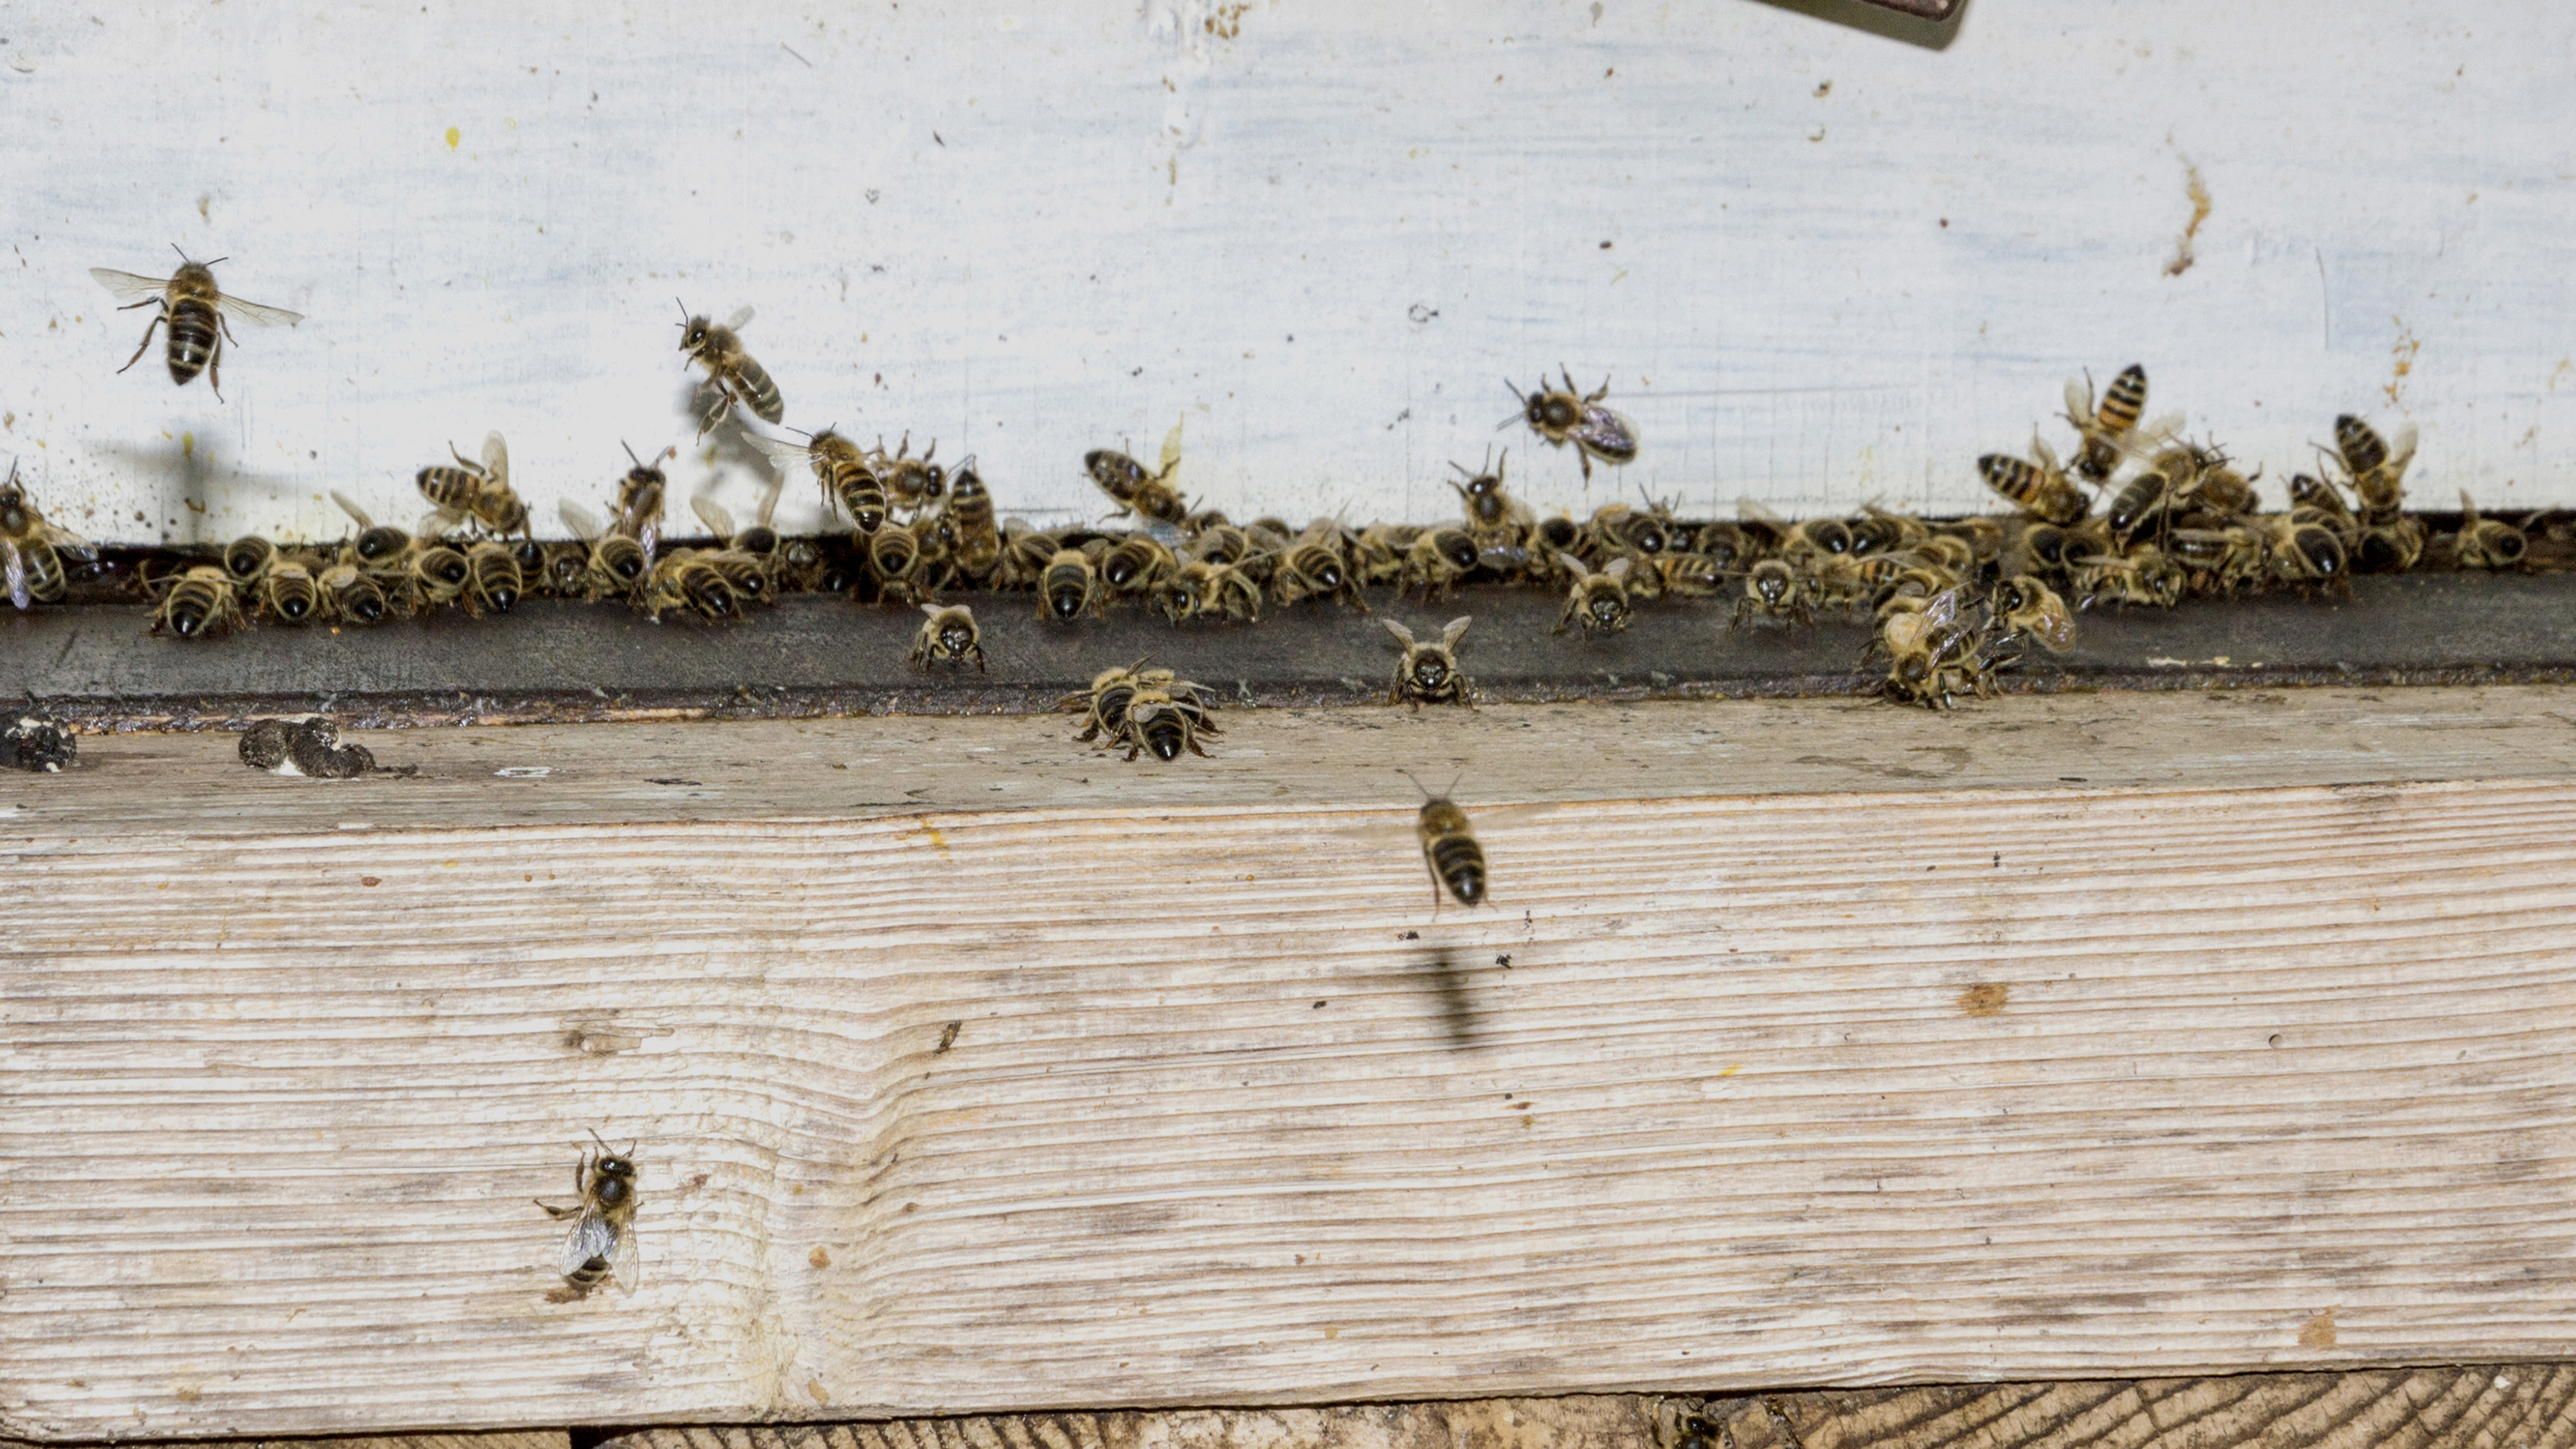
nature, outdoor, wood, photography, insect, macro, closeup, fauna, invertebrate, nederland, netherlands, animals, bee, outdoorphotography, insects, honeybee, insekten, paulvandevelde, pdvandevelde, padagudaloma, natuurfotografie, dordrecht, nederlandinfotos, bij, honingbij, membrane winged insect